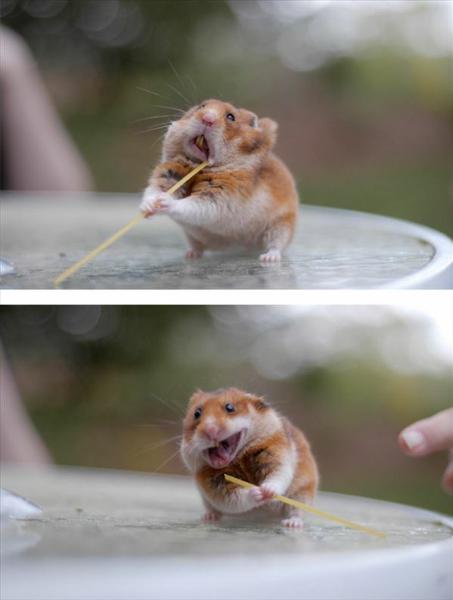
回答: 可愛いし面白いのに星の数が少ない